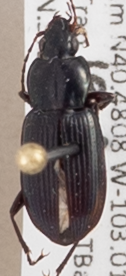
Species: Agonum placidum
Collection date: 2014-08-19
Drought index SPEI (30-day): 0.1
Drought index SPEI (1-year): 0.592
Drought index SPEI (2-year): -0.588